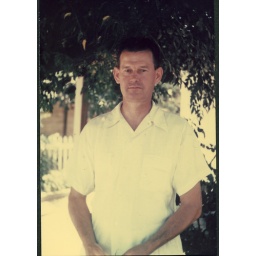
Jack Hopper in white shirt